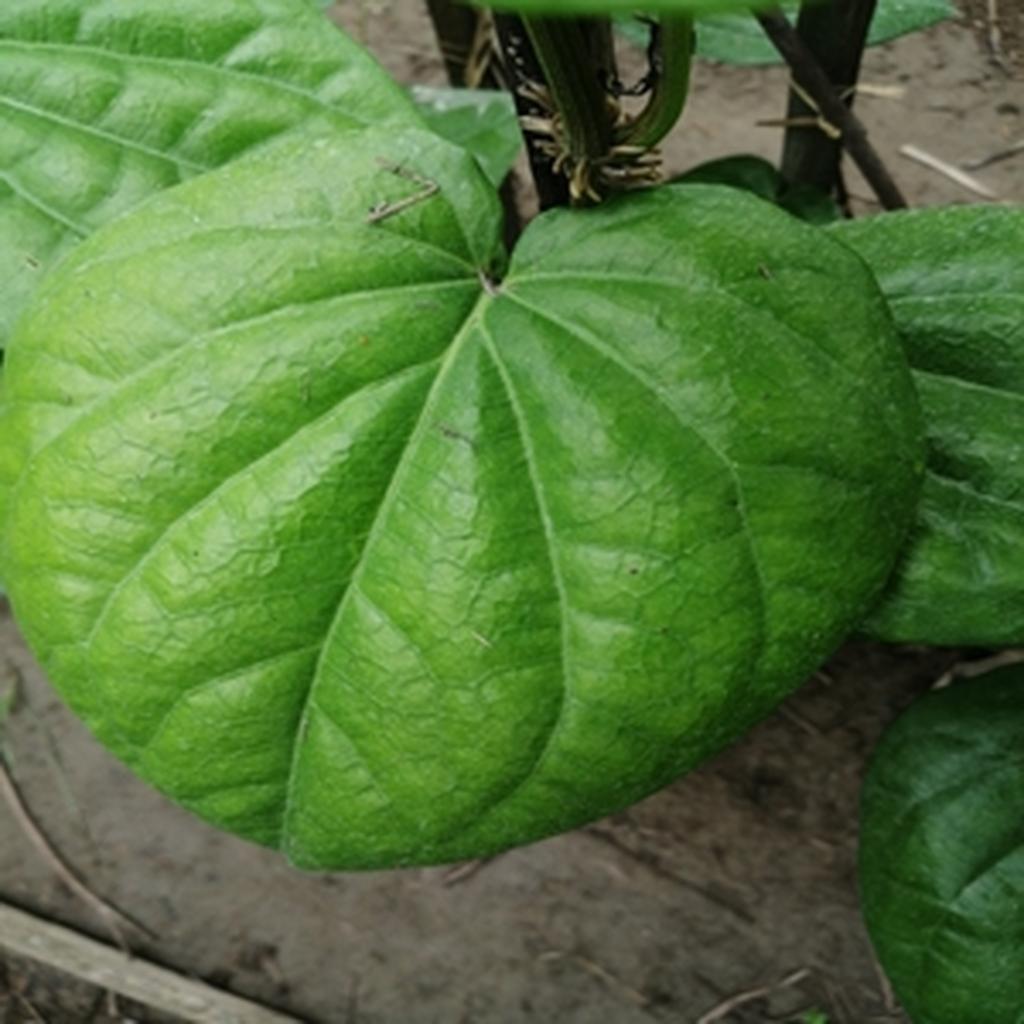
Label: Healthy_Leaf